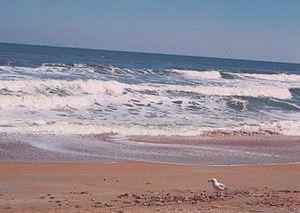
Liste des 158 parcs d'État de Floride aux États-Unis d'Amérique par ordre alphabétique. Ils sont gérés par le Florida State Parks System.